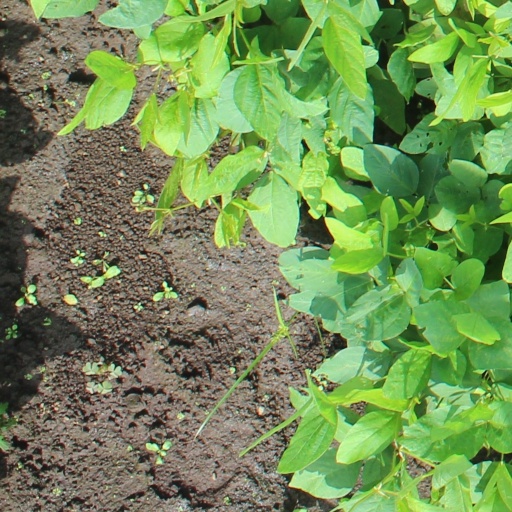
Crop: soybean